South African Party (Cape Colony)

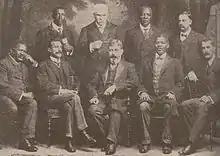
William Schreiner (centre, seated) with South African Party leaders, and activists, including John Tengo Jabavu, Walter Rubusana and Abdurahman in the delegation which lobbied the London Convention on Union for the multi-racial franchise.

The party had its origins in the liberal tradition that arose in the western half of the Cape Colony in its early parliamentary history. In the 1890s, the liberal Afrikaans politician Jacobus W. Sauer led a "South African Political Association" in an attempt to unite the Cape's anti-imperialist opposition.